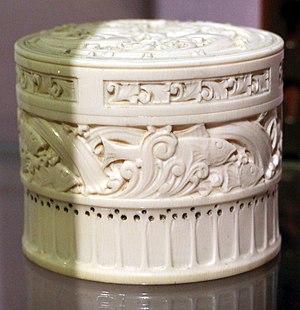
Charles Edouard François Hairon dit Charles Hairon est un sculpteur et un professeur d'art français, né le 16 août 1880 à Bordeaux et mort le 16 novembre 1962 à Paris.